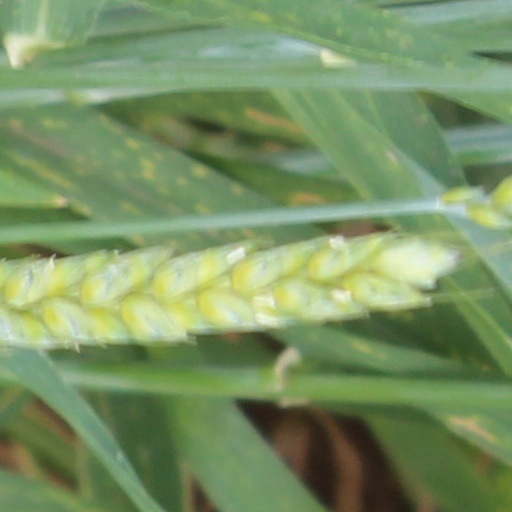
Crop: wheat